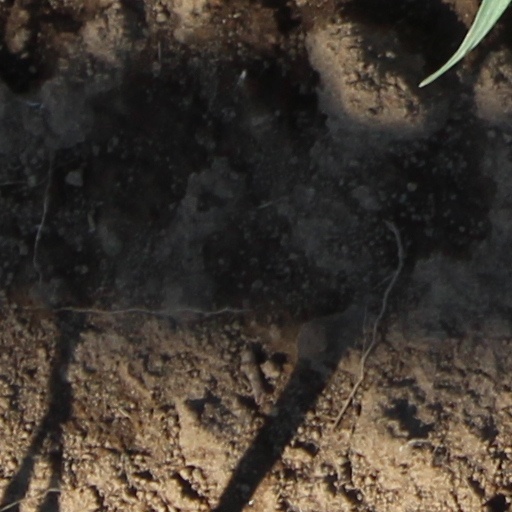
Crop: wheat